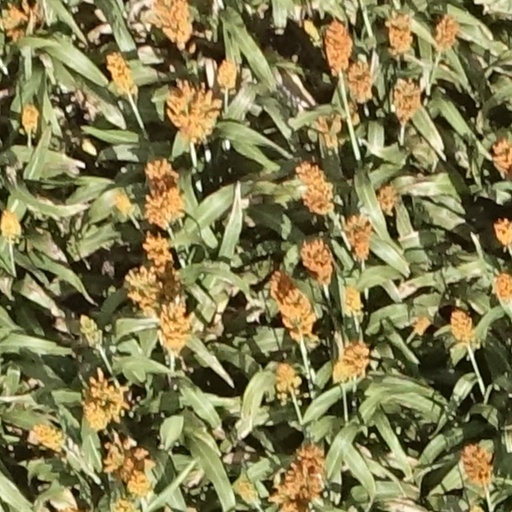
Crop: sorghum